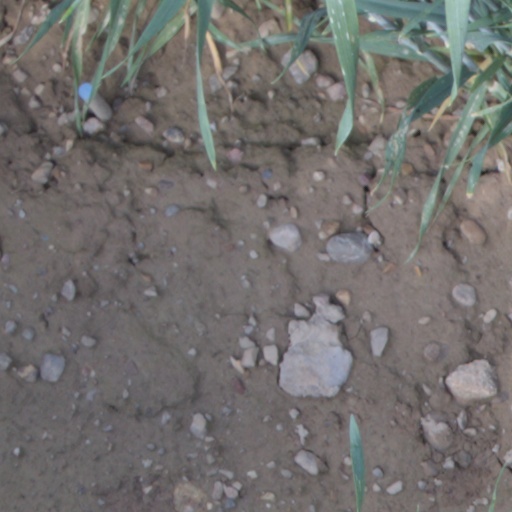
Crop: wheat